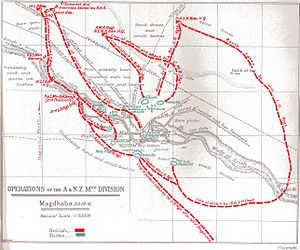
Slaget ved Magdhaba / Battle
Kort over Magdhaba som viser osmanniske skanser i grønt og angribende styrker i rødt
Kort over slaget ved Magdhaba
Slaget ved Magdhaba fandt sted den 23. december 1916 under Sinai og Palæstina-felttoget under 1. Verdenskrig. Angrebet fra Anzac divisionen fandt sted mod en forskanset garnison fra den osmanniske hær syd og øst for Bir Lahfan i Sinaiørkenen omkring 29-40 km fra Middelhavets kyst. Denne sejr til en egyptiske ekspeditionsstyrke mod den osmanniske garnison betød også at al-Arish blev sikret, efter at den osmanniske garnison trak sig tilbage.